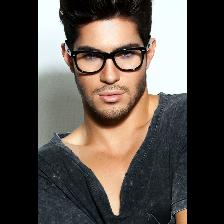
Label: Human